Hoca Ali Rıza

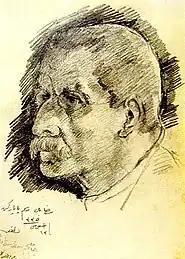
Self-portrait (1909)

Hoca Ali Rıza (1858 in Üsküdar – 20 March 1930 in Üsküdar) was a Turkish painter and art teacher, known primarily for his Impressionist landscapes and architectural paintings.